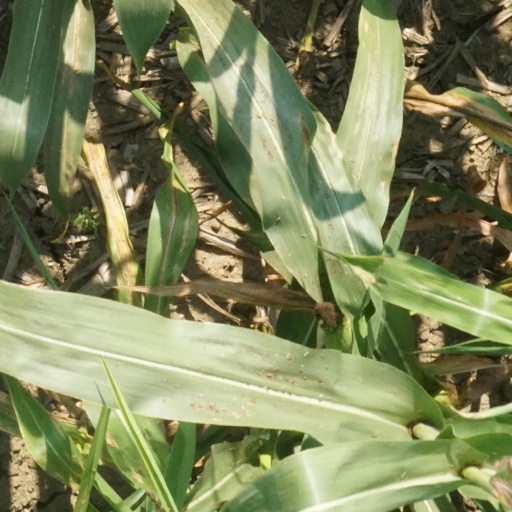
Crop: maize; corn